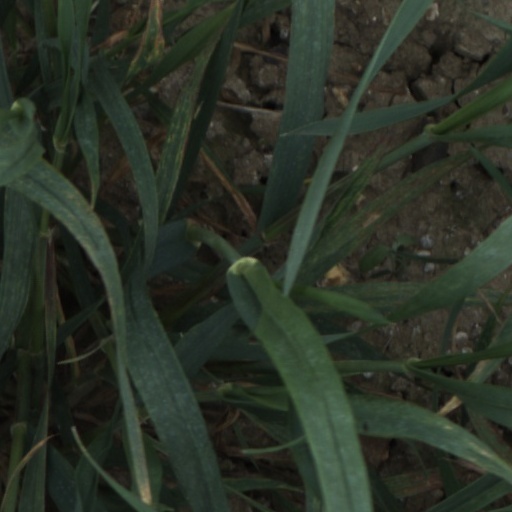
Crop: wheat